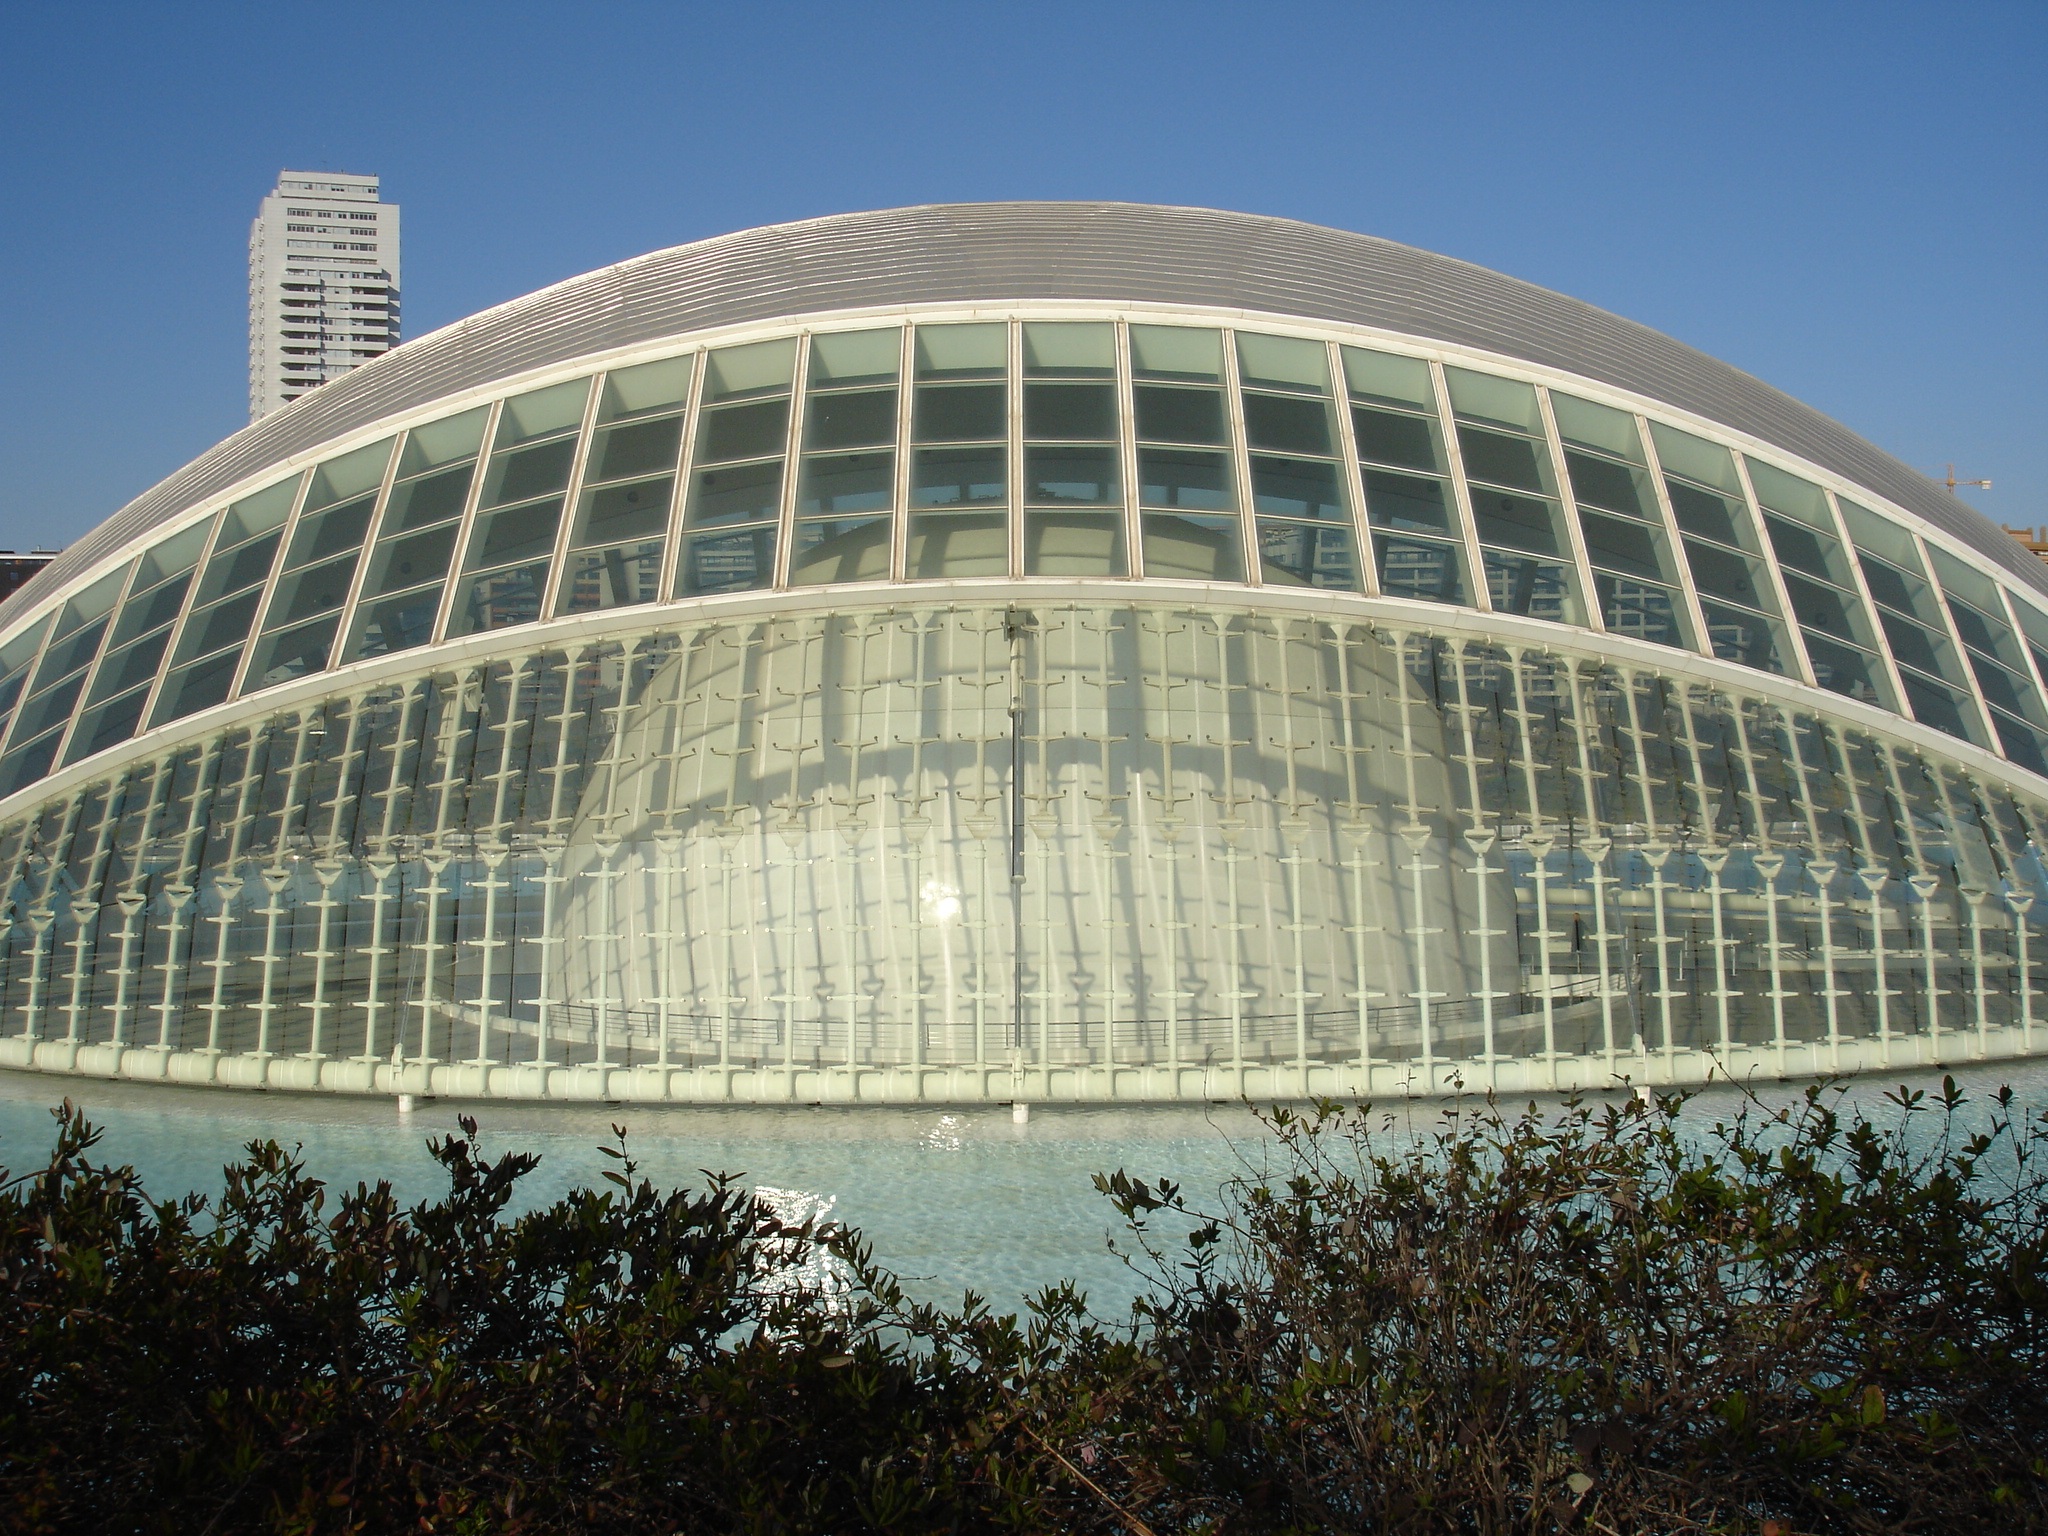
architecture, structure, landmark, stadium, arena, spain, valencia, dome, oceanografic, sport venue